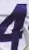
Number: 4